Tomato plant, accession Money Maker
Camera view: bottom (45 deg); turntable rotation: 30 degrees
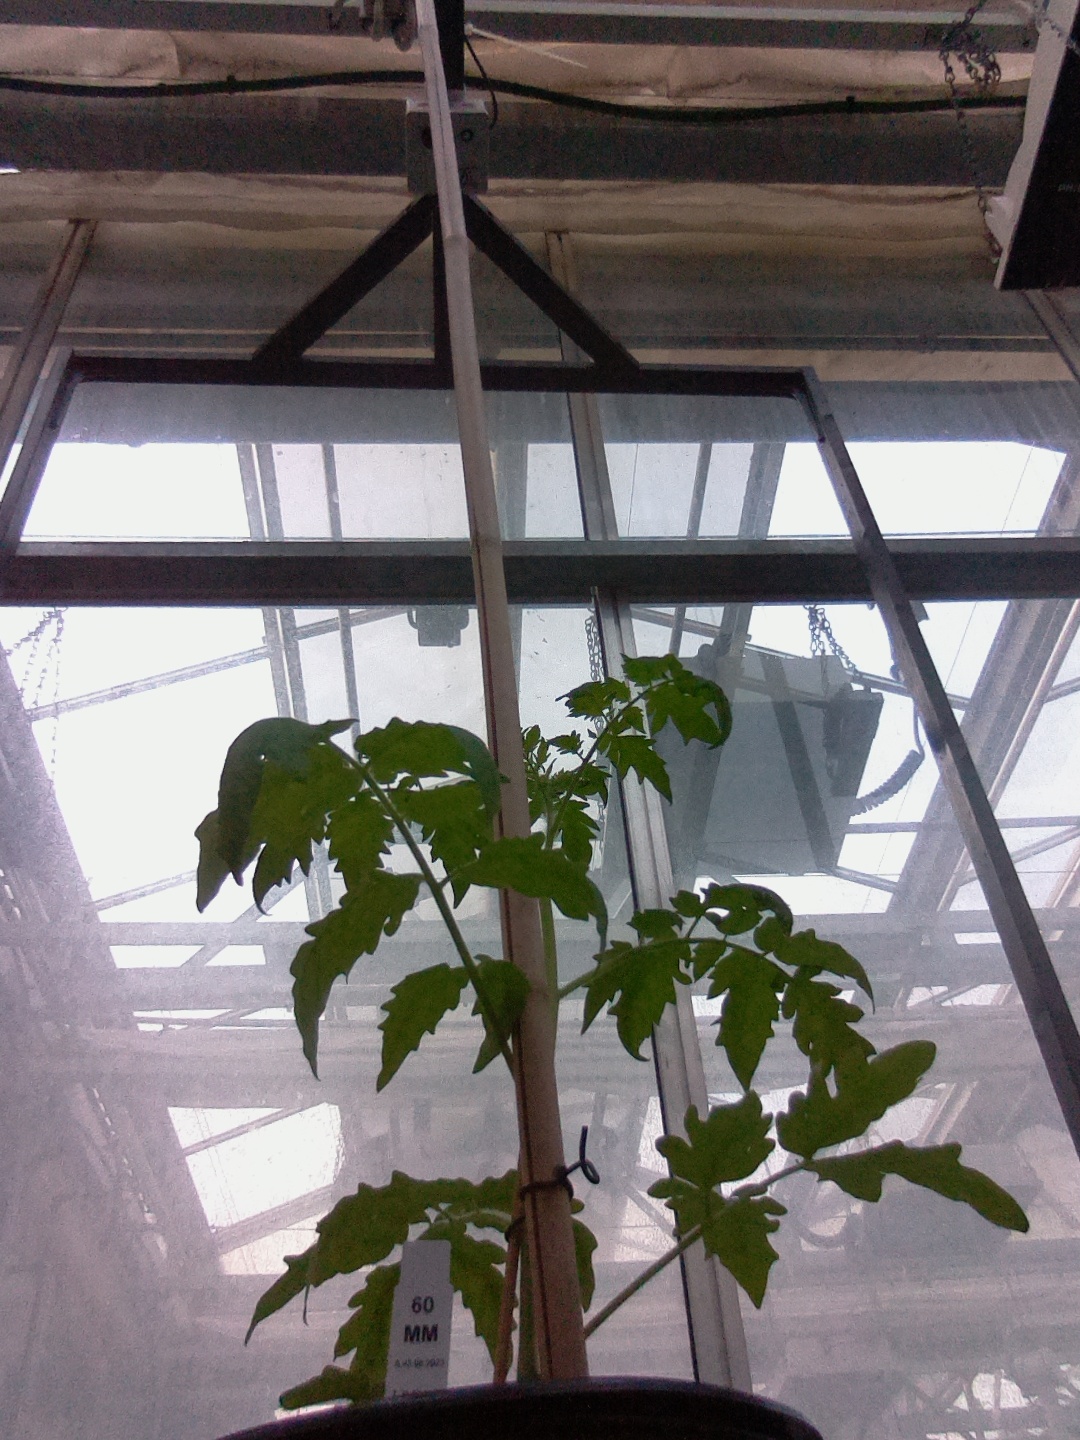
BBCH growth stage 13: 6 of true leaves visible